Hunton Bridge

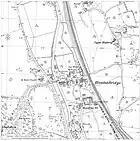
Ordnance survey map from 1898

Hunton Bridge is a small settlement near Abbots Langley, Hertfordshire, England, with a historic royal connection. Its population in the 1991 Census was 327. It is in the Three Rivers population of Langleybury.